Royal tours of Jamaica

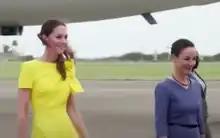
The Duchess of Cambridge (left) arriving at Norman Manley International Airport in Kingston, during the Platinum Jubilee Tour of Jamaica

In 2022, the Duke and Duchess of Cambridge visited Jamaica from 22 to 24 March during a Caribbean tour to mark the Queen's Platinum Jubilee. The couple landed at the Norman Manley International Airport in Kingston on 22 March, where the Duke was given a guard of honour. They then headed to King's House, where the Duke and Duchess met the Governor-General Sir Patrick Allen and his wife Patricia. Later in Trench Town, they joined young football players on a local football pitch. At the Trench Town Culture Yard Museum, where Bob Marley used to live, they couple learnt about Jamaica's contributions to music and attended a celebration of reggae music.